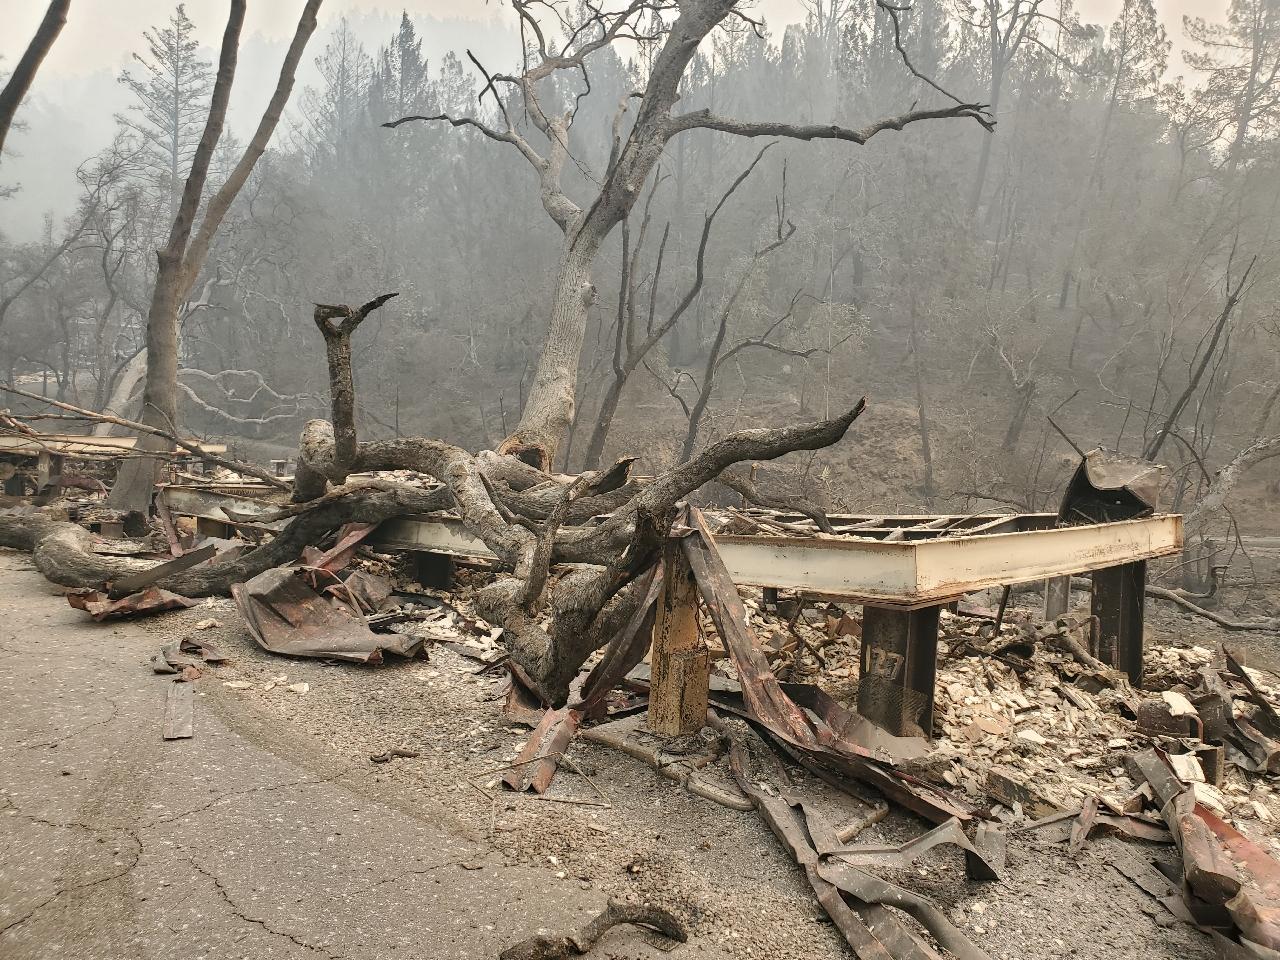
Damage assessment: destroyed